Ombilin Coal Mine

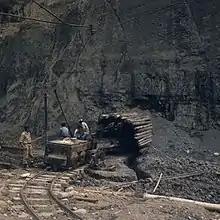
An entrance to the Ombilin coal mine in 1971

The Ombilin Coal Mine (formerly PT Tambang Batubara Ombilin (TBO)) is a coal mine near Sawahlunto, West Sumatra, Indonesia. It is located in a narrow valley along the Bukit Barisan mountains, among the Polan, Pari, and Mato hills, approximately northeast of Padang. Coal was discovered in the mid-19th century by Willem Hendrik de Greve, and mining began in the area in 1876. The mine is the oldest coal mining site in Southeast Asia.